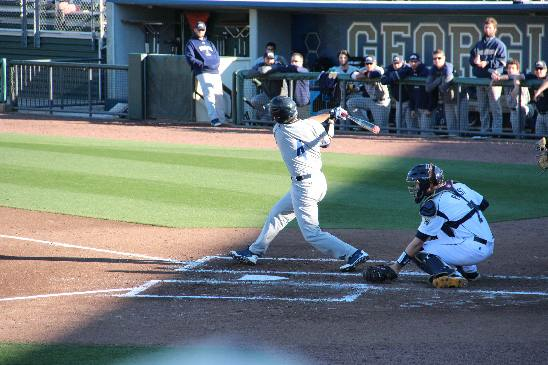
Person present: Yes